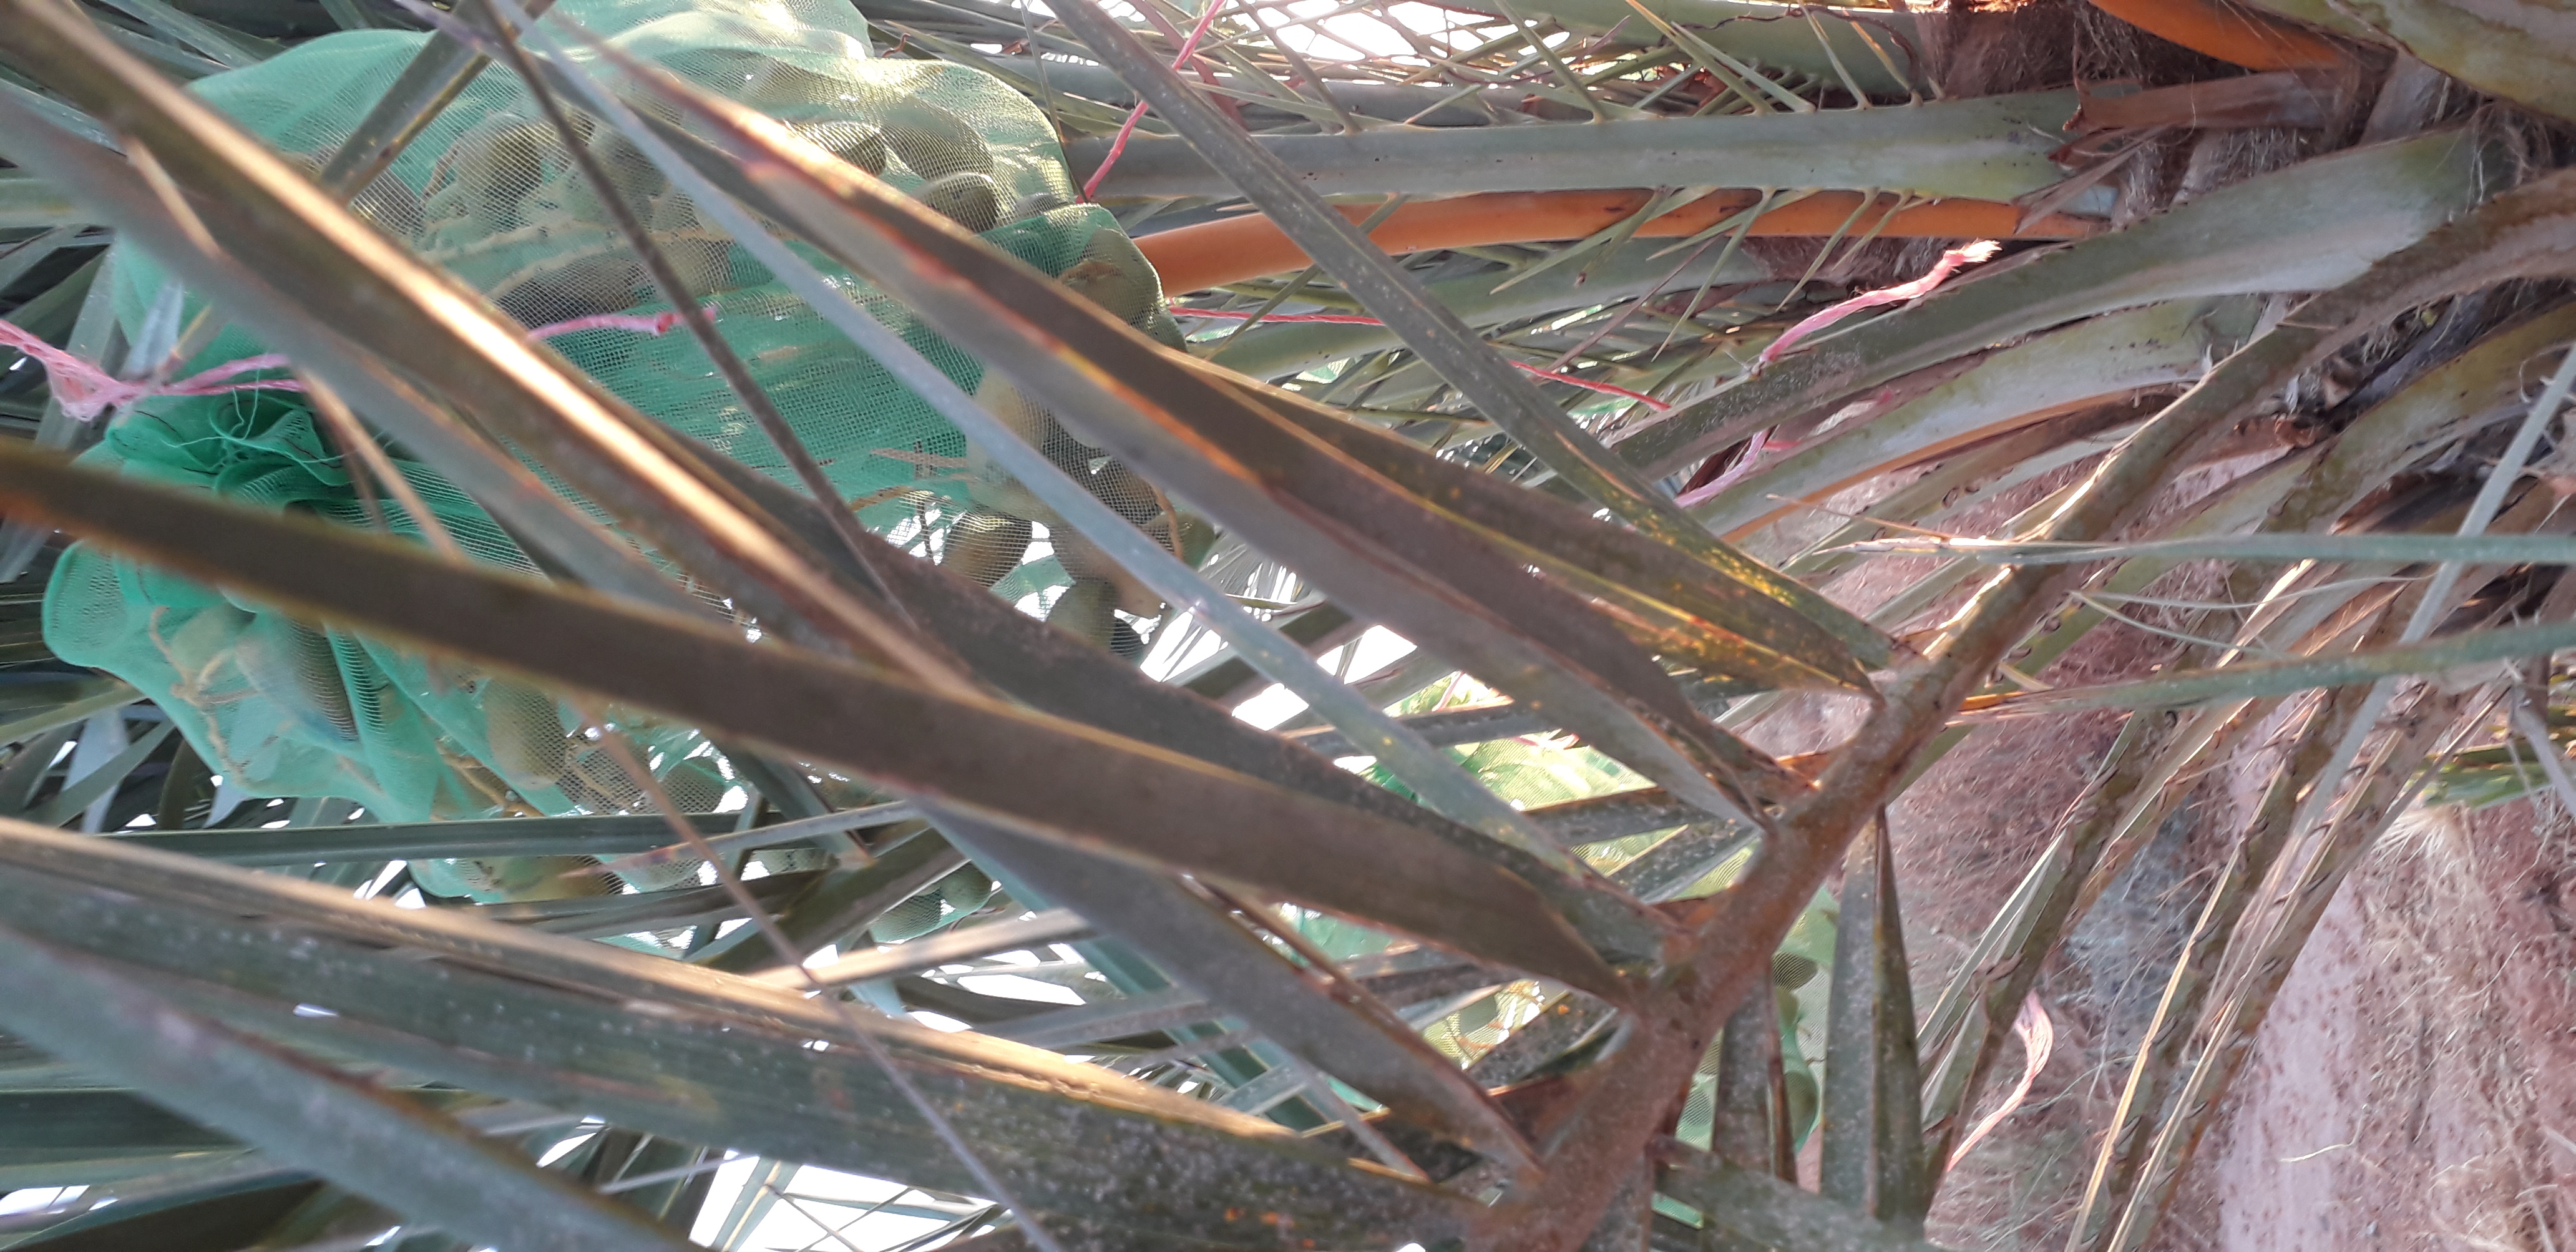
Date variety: Boumajhoul